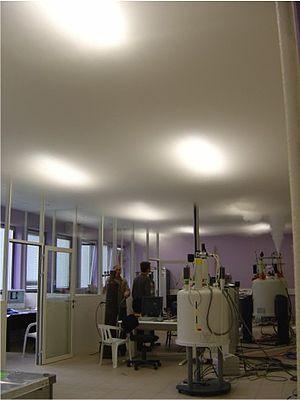
Quenchage d'un aimant RMN à 400 MHz
Un spectromètre RMN est un instrument de mesure utilisé pour l'analyse par spectroscopie RMN. Il existe à ce jour deux constructeurs mondiaux, JEOL et Bruker.